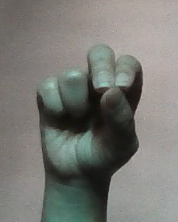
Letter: gaaf